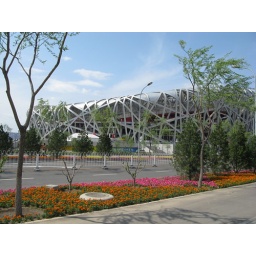
We went to Olympic Park in a windy day. The sky is clear yet the wind is so strong.